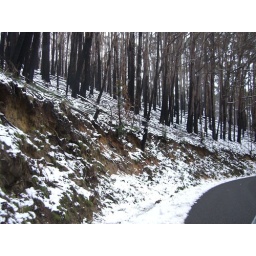
This area was burnt earlier in the year. Now the black of the trees against the white snow makes a spectacular scene